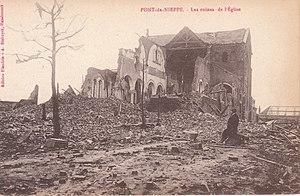
Nieppe (France - dép. du Nord) — Quartier du Pont de Nieppe. Église Notre-Dame de Bon Secours après la Grande Guerre)
L'église Notre-Dame-de-Bon-Secours est une église, située rue d'Armentières, dans le quartier du Pont de Nieppe.